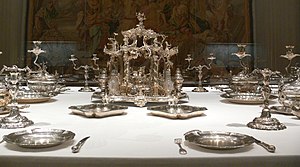
Bayerisches Nationalmuseum / Galleri
Bayerisches Nationalmuseum er et museum i München, Tyskland. Det åbnede i 1867 og er blandt de vigtigste brugskunstmuseer i Europa, og rummer en udstilling på omkring 13.000 m². Allerede ved grundlæggelsen blev udstillingen delt i to hovedgrupper; kunsthistorisk samling og en folkemindesamling.